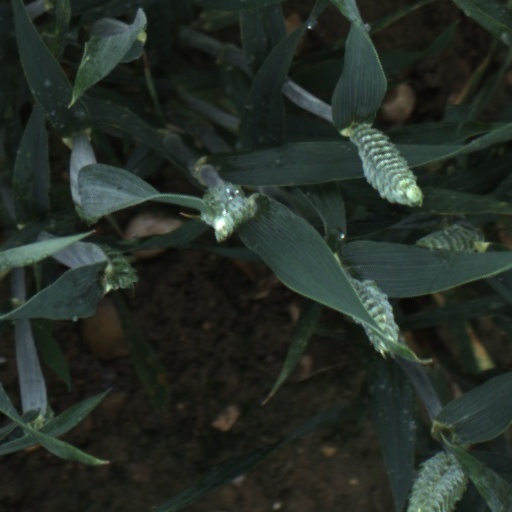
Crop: wheat